North American beaver

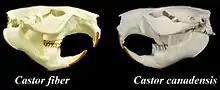
Skulls of a European (left) and North American (right) beaver.

Communication is highly developed in beaver, including scent marking, vocalization, and tail slapping. Beaver deposit castoreum on piles of debris and mud called scent mounds, which are usually placed on or near lodges, dams, and trails less than a meter from water. Over 100 of such mounds can be constructed within one territory. Beaver colonies with close neighbors constructed more "scent mounds" than did isolated colonies, and the number of scent mounds at each active lodge is correlated with the distance to the nearest occupied lodge.